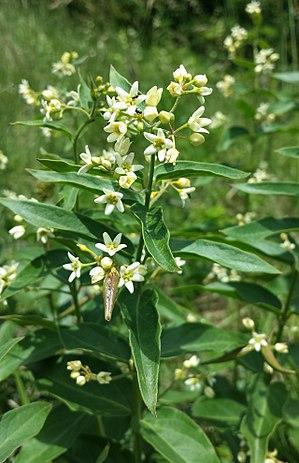
Cette liste de Tracheophyta de Bosnie-Herzégovine, ainsi que d’espèces introduites est un aperçu incomplet d’espèces de mousses, de fougères, de gymnospermes et d’angiospermes citées dans la littérature disponible en langues bosniaque, croate, serbe et serbo-croate. Cet aperçu n’inclue pas des espèces cultivées ni celles occasionnellement introduites.